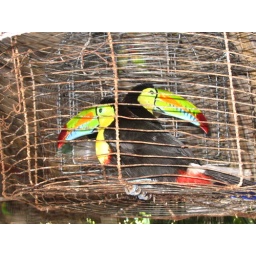
The lunch pavilion had cages full of exotic birds and tiny monkeys hanging all around it. Cruel but beautiful.